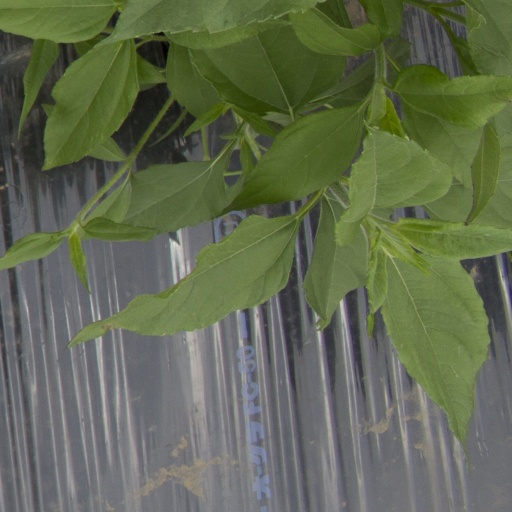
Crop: Jerusalem artichoke